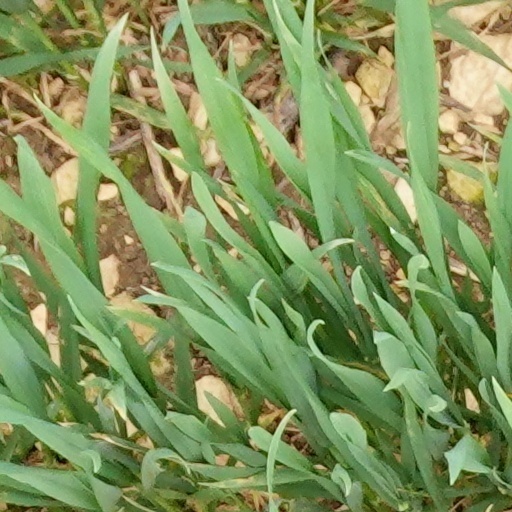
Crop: wheat